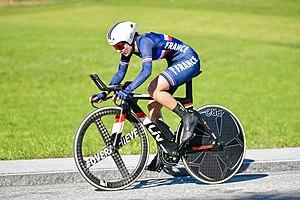
Juliette Labous, née le 4 novembre 1998 à Besançon, est une coureuse cycliste professionnelle française membre de l'équipe Sunweb.